Han Ki-bum

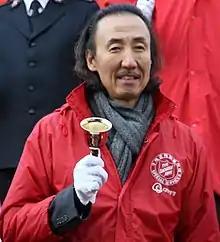
Han in 2012

Han Ki-bum (born 7 June 1964) is a South Korean basketball player. He competed in the men's tournament at the 1988 Summer Olympics.